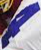
Number: 4